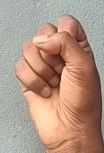
ASL sign: S